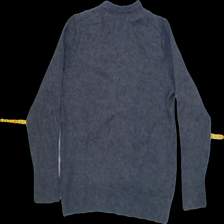
View: back
Type: Shirt
Category: Ladies
Brand: Banana Republic
Colors: Grey
Material: 100%wool
Size: L
Trend: No trend
Stains: No
Price range: 100-150
Recommended usage: Reuse